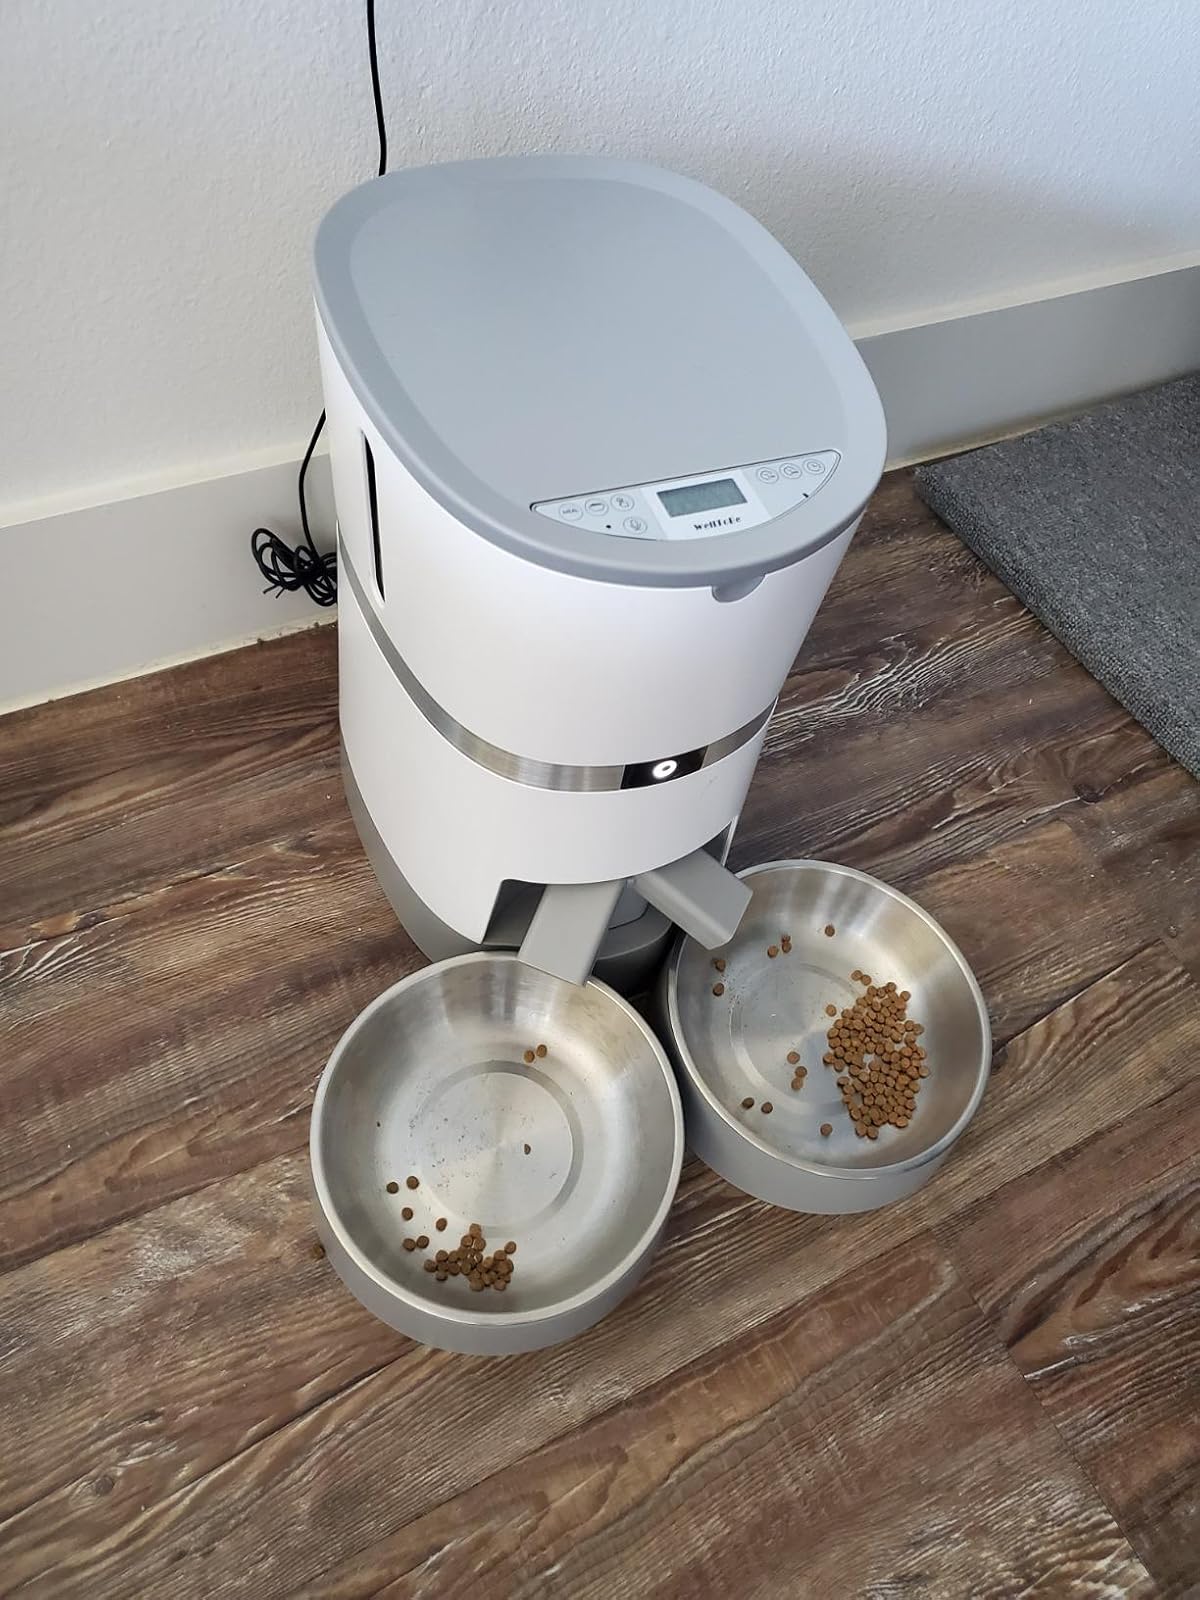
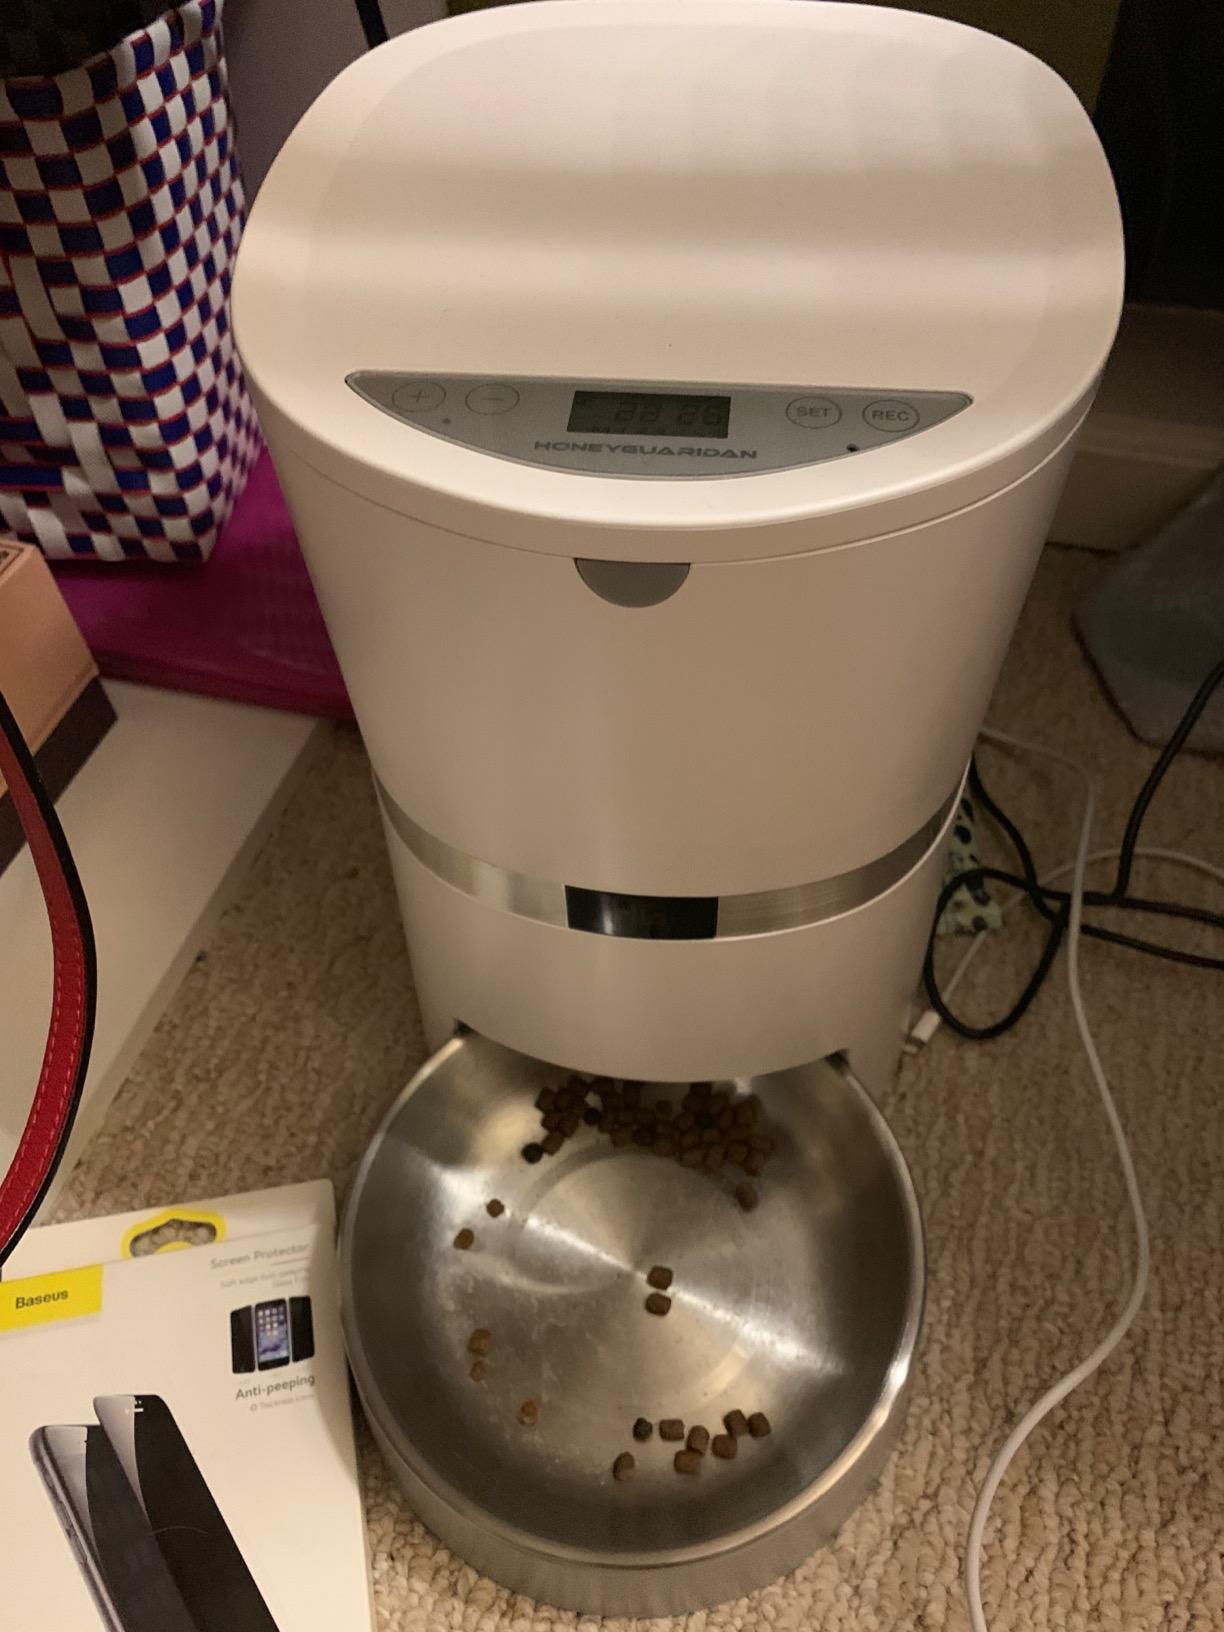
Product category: items_feeder
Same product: no